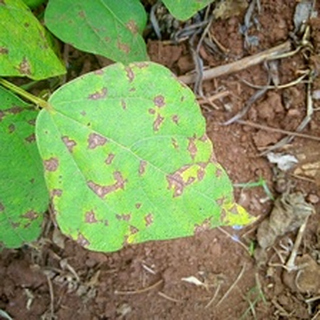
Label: bean_angular_leaf_spot